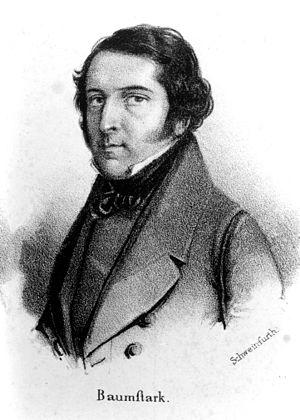
Anton Baumstark, né le 14 avril 1800 à Sinzheim près de Bade, mort le 2 février 1876 à Fribourg était un philologue allemand, frère de l'économiste Eduard Baumstark.